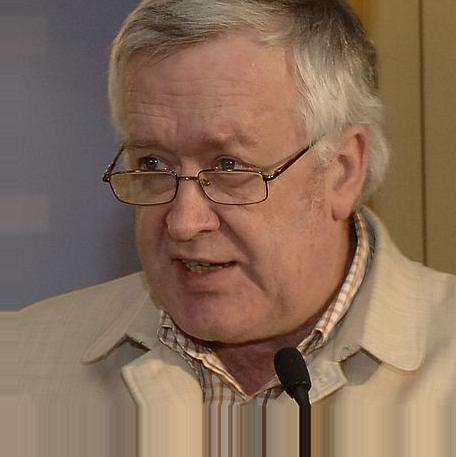
Age: 61